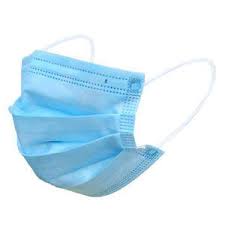
Waste category: trash